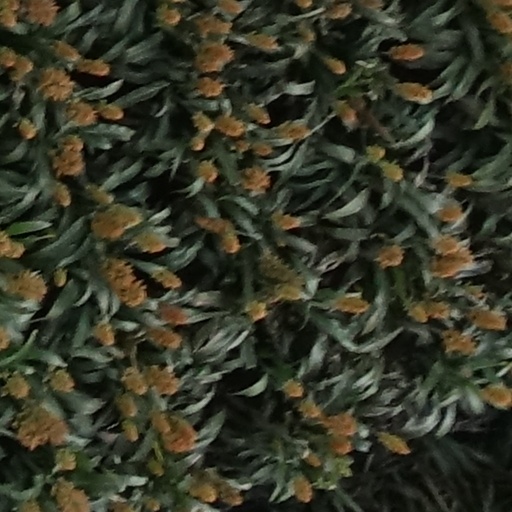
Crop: sorghum